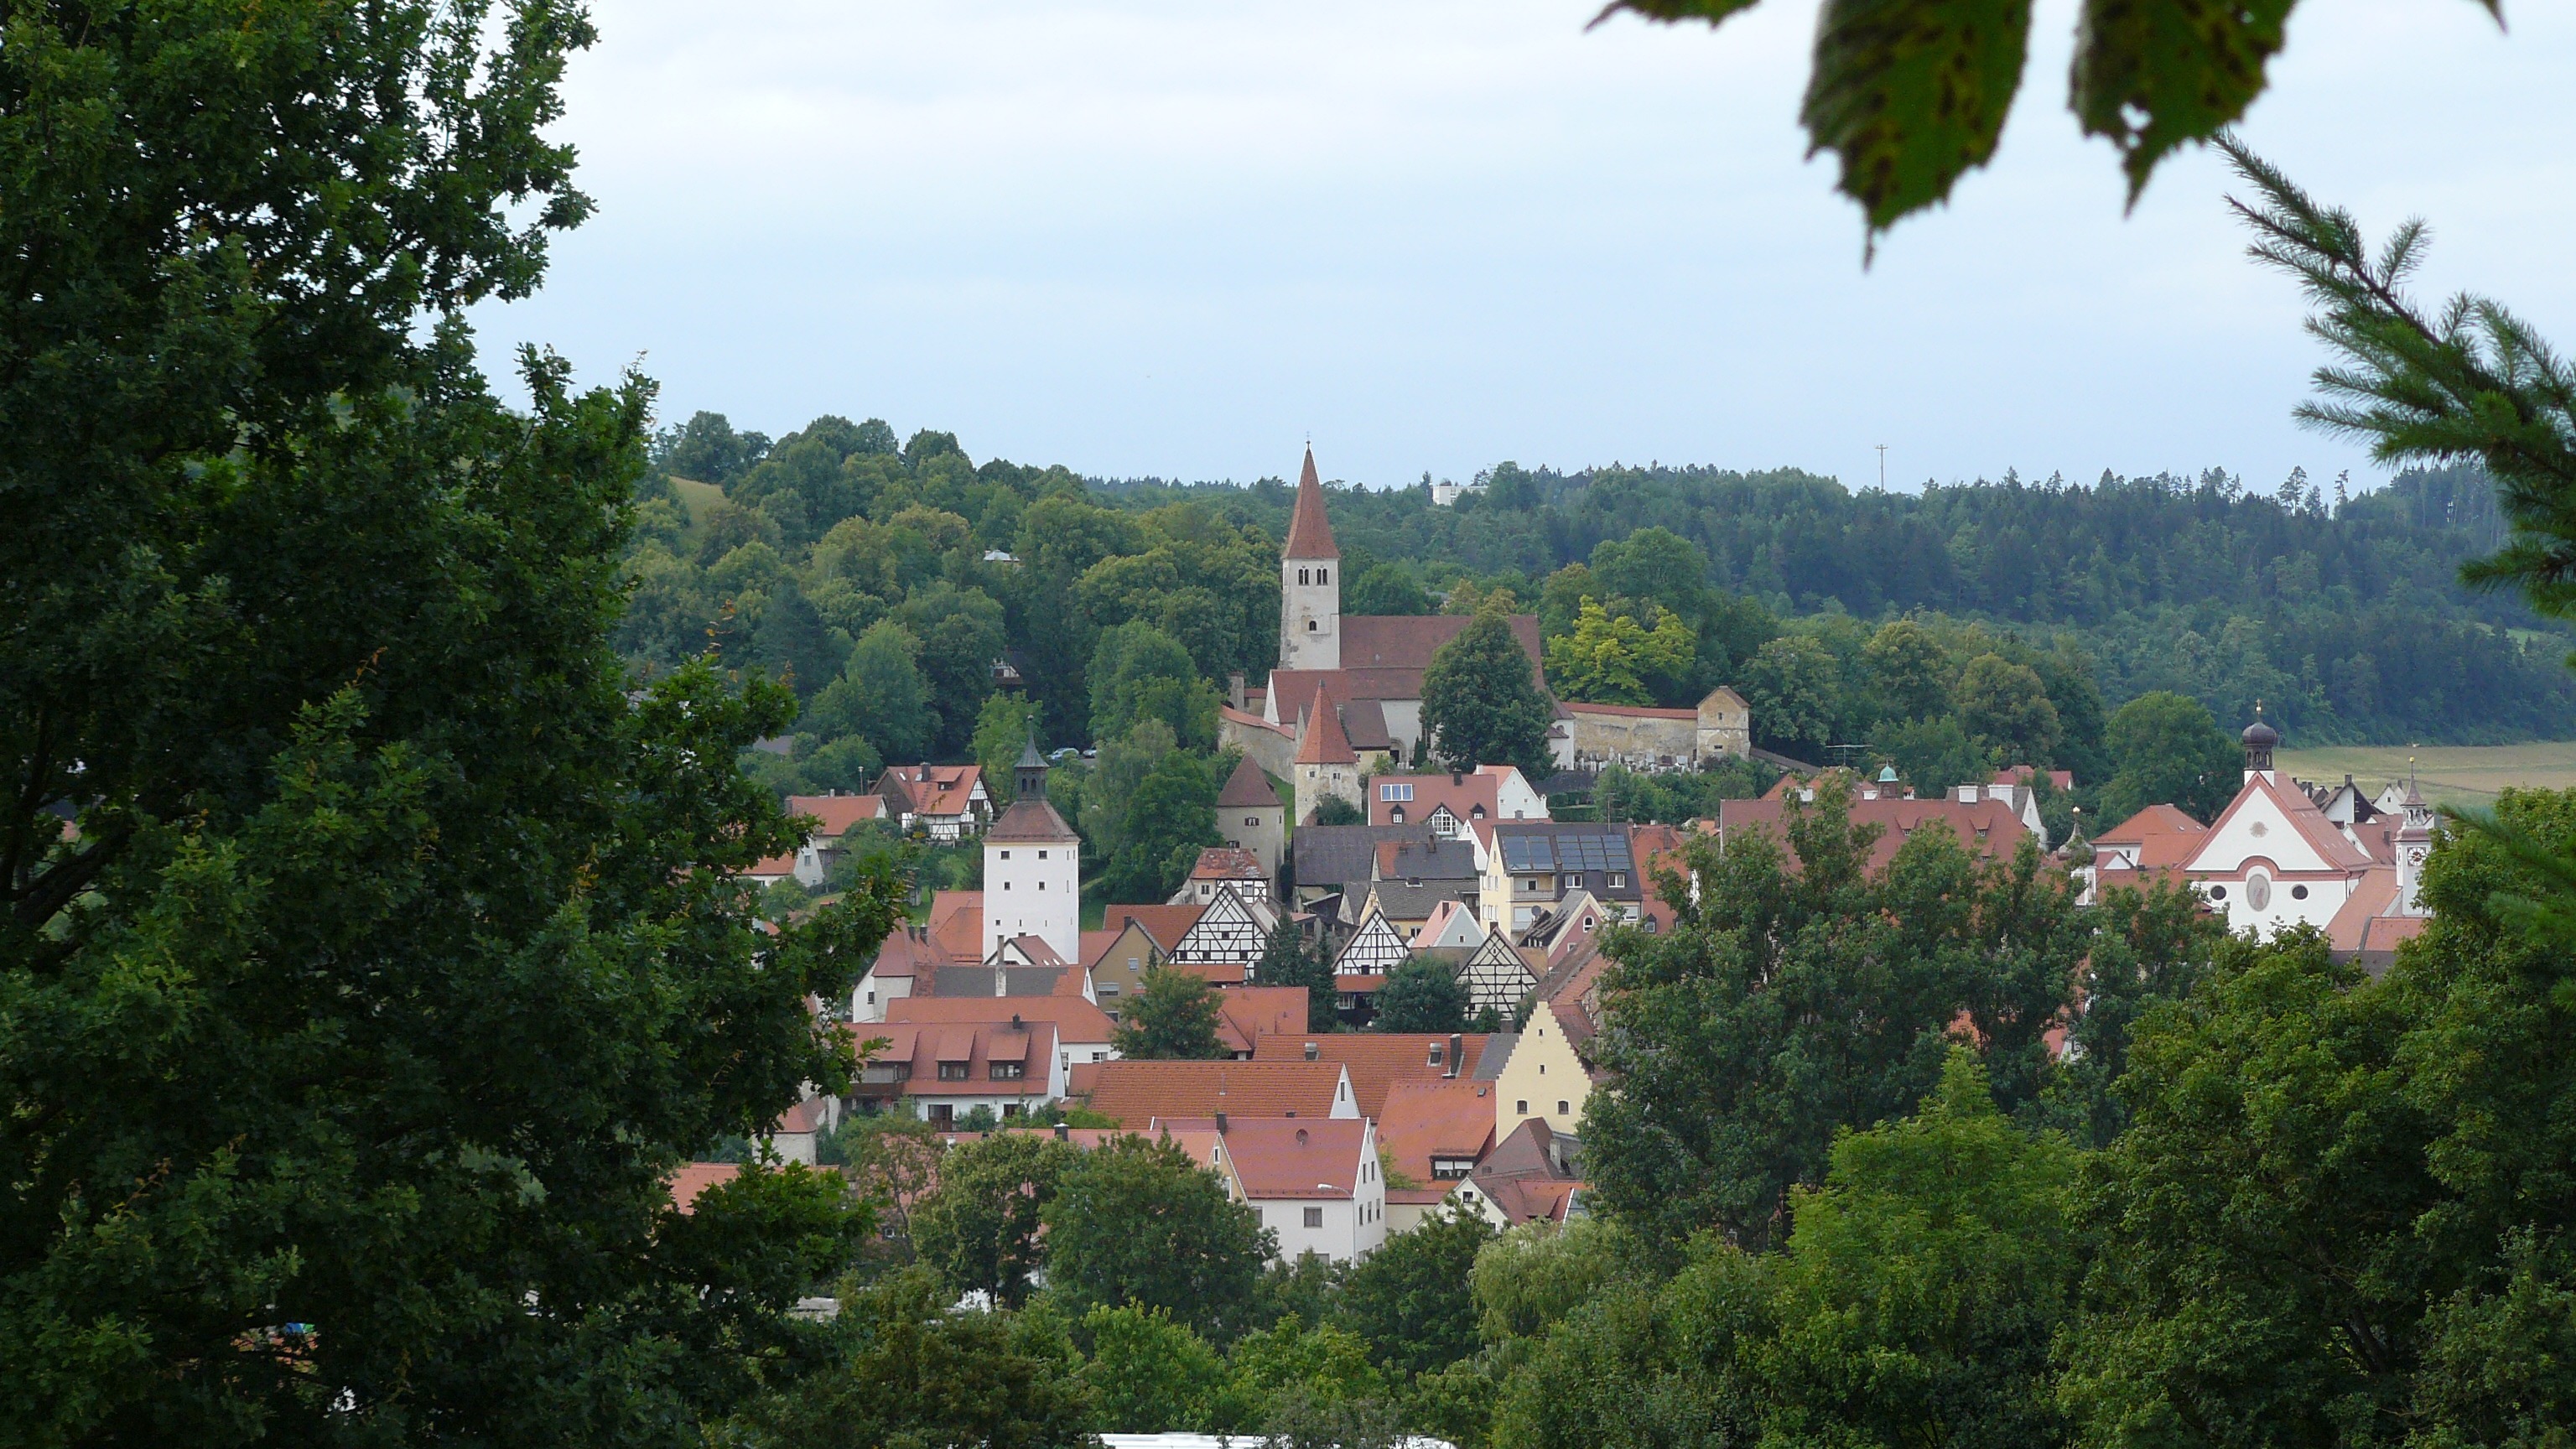
landscape, tree, plant, sky, chateau, city, village, castle, estate, historical city, altm hltal nature park, greding